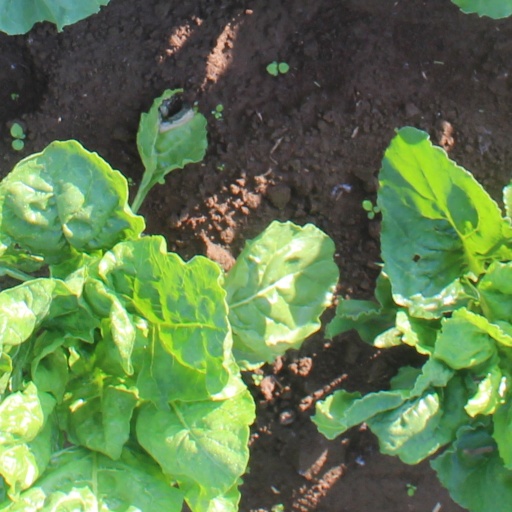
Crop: sugar beet